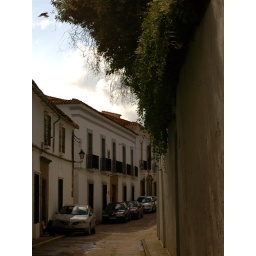
see girl in bottom left hand corner with laptop